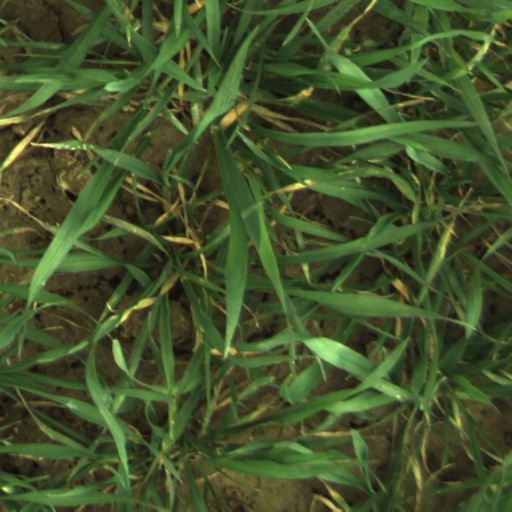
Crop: wheat